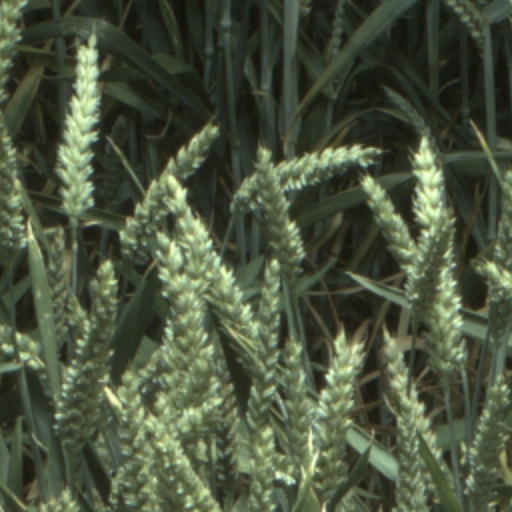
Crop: wheat